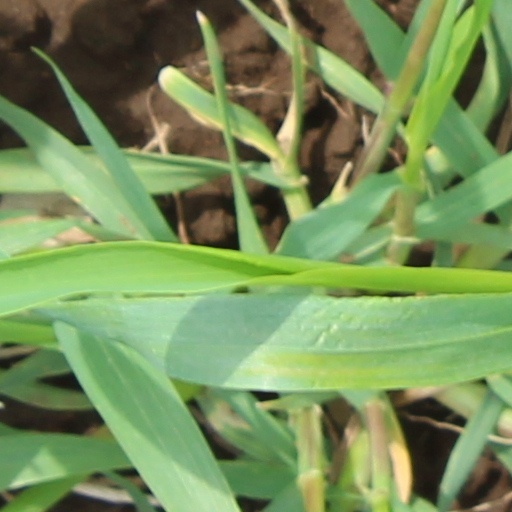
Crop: wheat